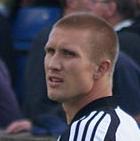
Age: 28